Marc Marie de Rotz

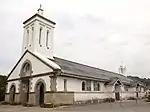
Shitsu Church

In 1878, de Rotz became the head priest of Shitsu Church, ministering to followers who had recently rejoined the Catholic Church as well as Kakure Kirishitan living in the Sotome region. Recognizing the poverty and the high number of orphans in the region, de Rotz established an orphanage in 1880, followed by a relief center in 1883. At the relief center, de Rotz, with the help of a number of Catholic sisters, led the production of woven and knitted fabrics, noodles, macaroni, bread, and soy sauce. Items such as bedsheets and macaroni would be sold to the nearby foreign settlement, while noodles and soy sauce would be sold to the local population. In 1886, de Rotz opened a clinic to help cure those afflicted with infectious diseases. In 1914, while working on the construction of the Oura Church diocese, de Rotz fell off from the scaffolding and died the following day, November 7. He was buried in a cemetery in Shitsu.